Driveline windup

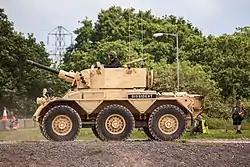
Alvis Saladin, with white-striped hubs to indicate potential driveline wind-up, not helped by different tire pressures specified for each wheel

Heavy off-road vehicles using 6×6 or 8×8 may use a H-drive drivetrain. These are particularly prone to driveline windup.